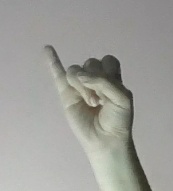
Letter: meem